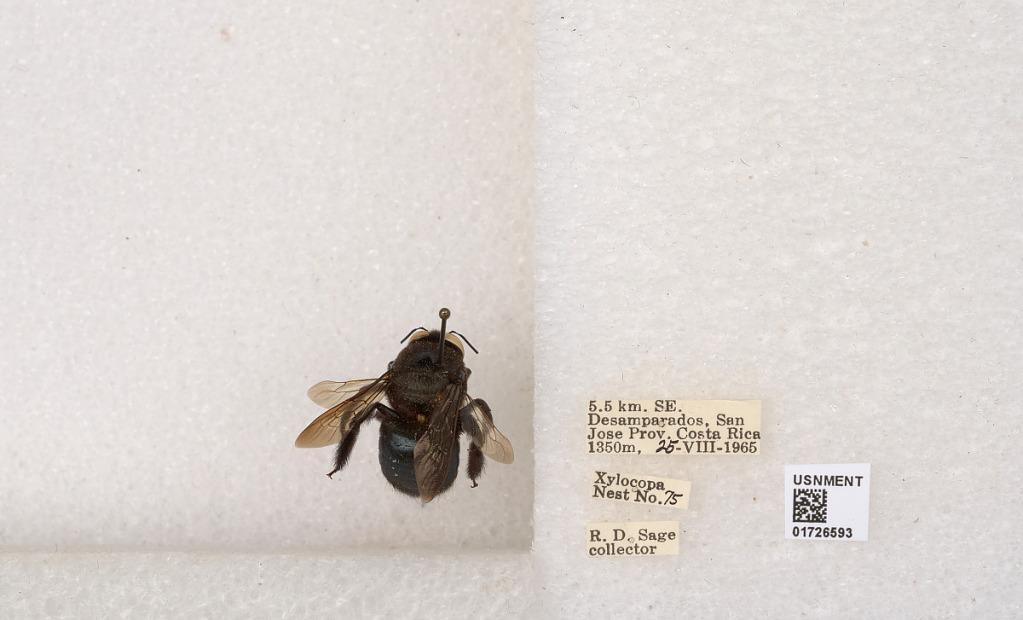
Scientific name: Xylocopa (Schonnherria) lateralis Say
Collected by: R. Sage
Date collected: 1965-8-25
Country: Costa Rica
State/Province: San Jose
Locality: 5.5 km. SE. Desamparados